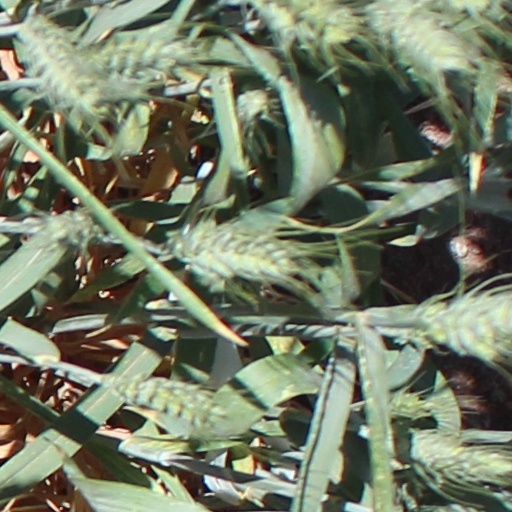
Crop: wheat